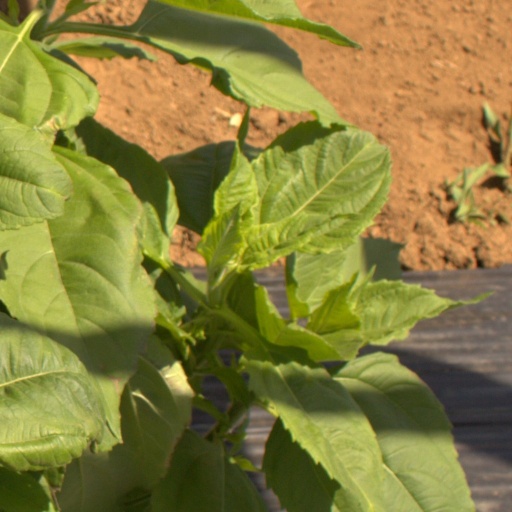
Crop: Jerusalem artichoke